Maheswari

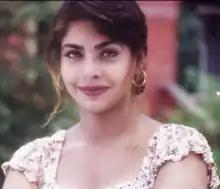
Maheswari for a film shoot

Maheswari is an Indian former actress, who appeared predominantly in Telugu and Tamil language films. She was one of the leading actresses in Telugu and Tamil films from 1994 to 2000. She appeared alongside major South Indian stars like Jagapati Babu, J. D. Chakravarthy, Ravi Teja, Ajith Kumar, Chiyaan Vikram, Prabhu, Arjun Sarja, Prabhu Deva, and Shiva Rajkumar. She is best known for her performances in "Pelli" (1997), "Gulabi" (1995), "Karuththamma" (1994), and "Ullaasam" (1997).